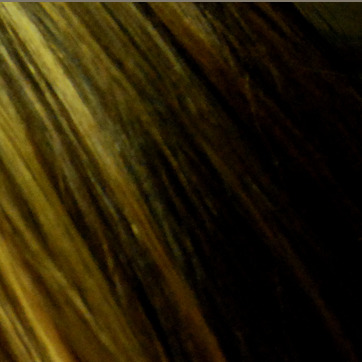
Material: hair